Answer in natural language. Considering the relative positions, where is black metal chair (highlighted by a red box) with respect to artistic colourful white paper drawing scenario (highlighted by a green box)? Choose between the following options: right or left
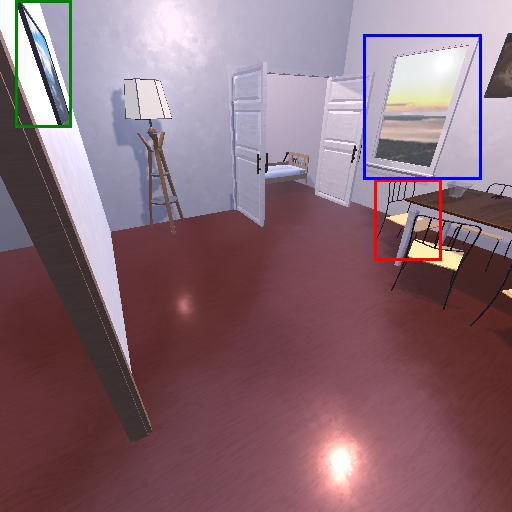
<answer>right</answer>